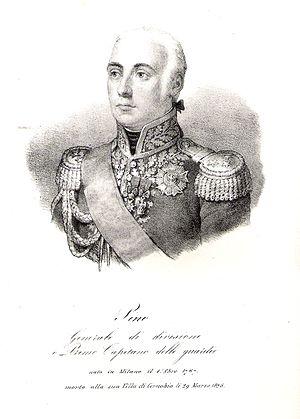
Giuseppe Federico Palombini ou Joseph Friedrich von Palombini est un commandant de division italien pendant les Guerres napoléoniennes. Il rejoint l'armée de la République cispadane en 1796 et combat à Faenza en 1797. Il devient commandant d'un régiment de dragons en 1798 puis du régiment de dragons Napoleone, de l'armée de la République cisalpine en 1802. Comme allié de la France, il s'est battu à Kolberg et Stralsund en 1807. Il a épousé la fille de Jean-Henri Dombrowski en 1806.